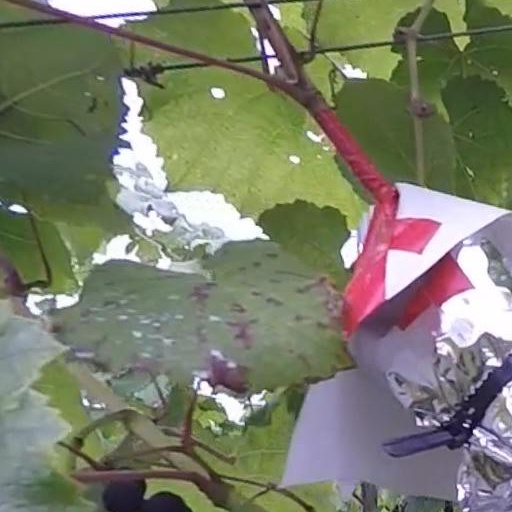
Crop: grape